Molar tooth structure

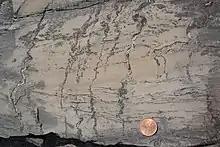
Molar tooth structures in the late Mesoproterozoic Victor Bay Formation, Nunavut, Canada. Canadian penny for scale.

Molar tooth structures are ribbon-like veins and nodules of calcite that are found widespread in Precambrian carbonate sedimentary rocks between approximately 2600 to 570 million years ago. Their mechanism for formation remains debated, with hypothesis including the generation of methane gas within sediments, pumping of water through sediment by wave action, tsunamis, and bacterial processes.